Ben Stahl (artist)

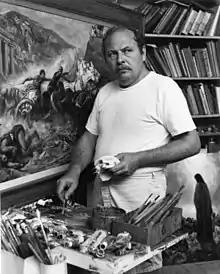
Ben Stahl painting Ben-Hur movie scenes for MGM.

Benjamin Albert Stahl (September 7, 1910 – October 19, 1987) was an American artist, illustrator and author. He showed precocious talent, winning a scholarship to the Art Institute of Chicago at age twelve. His artwork appeared in the International Watercolor Show at the Art Institute when he was sixteen. He later taught at the Art Institute, as well as at the American Academy of Art, the Art Students League of New York, Brooklyn's Pratt Institute and at various universities.